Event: Nepal Earthquake
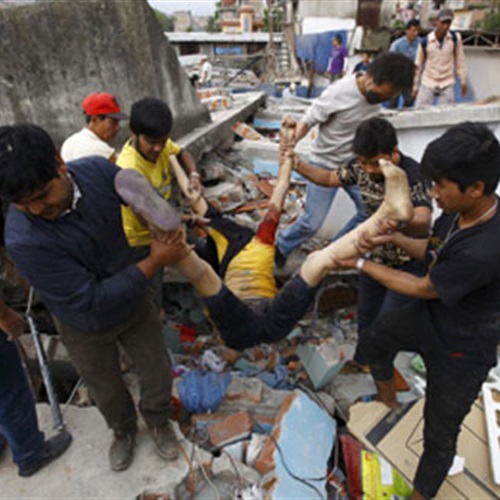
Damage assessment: damage